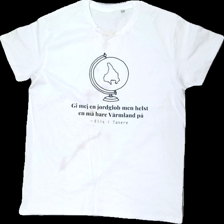
View: front
Type: T-shirt
Category: Unisex
Brand: Missing
Colors: White, Black
Material: 100% Cotton
Pattern: Other
Cut: Regular, C-collar
Size: M
Season: All
Stains: Major
Damage: stains
Damage location: middle center
Price range: <50
Recommended usage: Export
Description: t-shirt with black print